Afro-Argentines

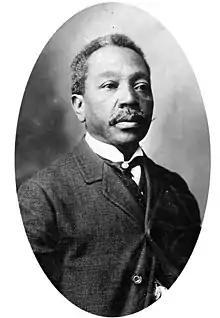
Gabino Ezeiza, one of the greatest performers in the art of the payada.

From the early 1990s until the 2001 economic crisis, as a result of a peso-dollar conversion policy, there was a wave of migration from poor countries to the country to work, earn high wages in dollars, and return to their countries of origin with a significant amount of hard earned. Then, Black and Mixed Dominican women began arriving, many of them seeking prostitution, either voluntarily or having fallen prey to human trafficking.